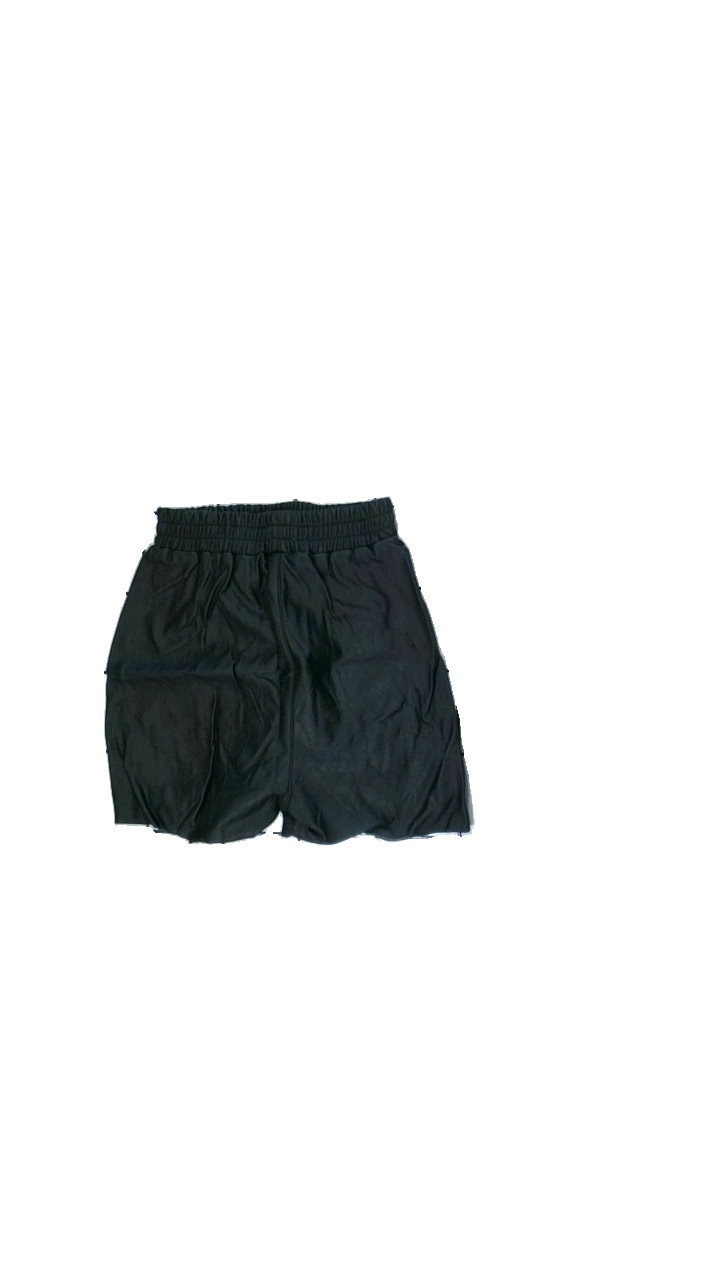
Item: Shorts (Ladies)
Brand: Junkyard
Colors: Black
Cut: Loose
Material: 65% cotton 35% viscose
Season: All
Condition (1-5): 4
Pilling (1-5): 5
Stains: Minor
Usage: Reuse
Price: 50-100